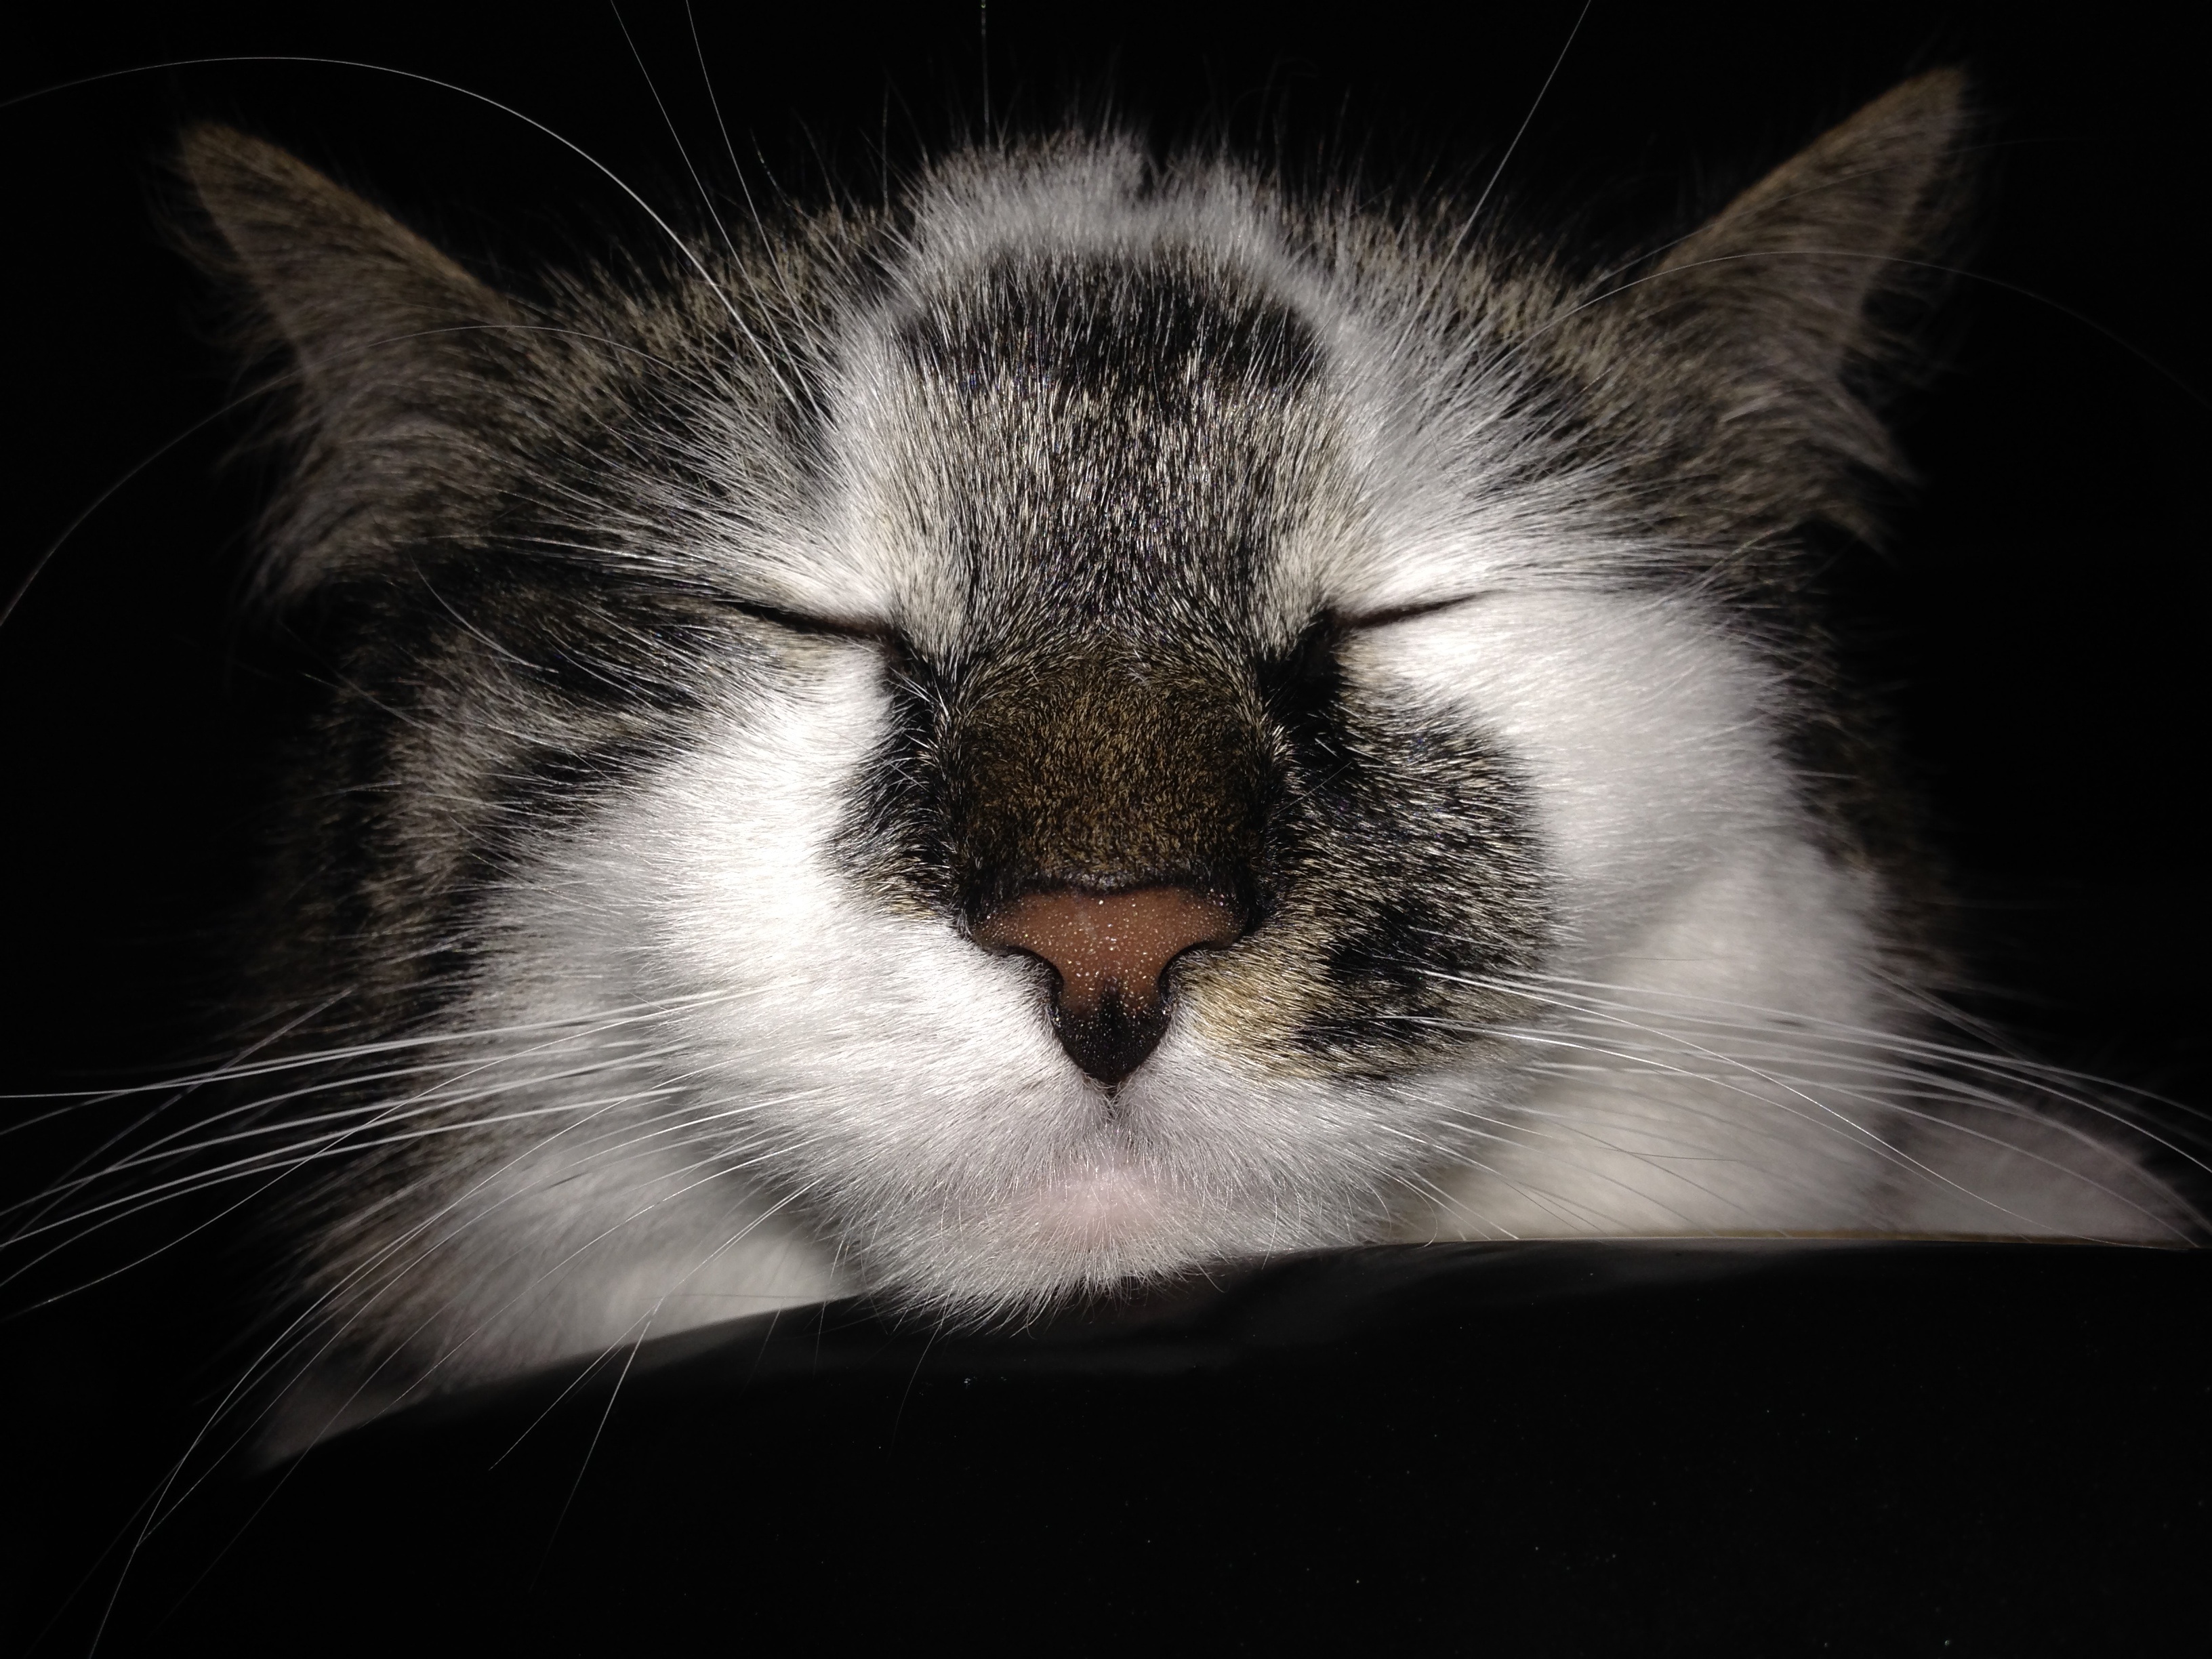
black and white, sweet, cat, mammal, black, monochrome, close, close up, nose, whiskers, snout, eye, vertebrate, beautiful, domestic cat, norwegian forest cat, monochrome photography, small to medium sized cats, cat like mammal